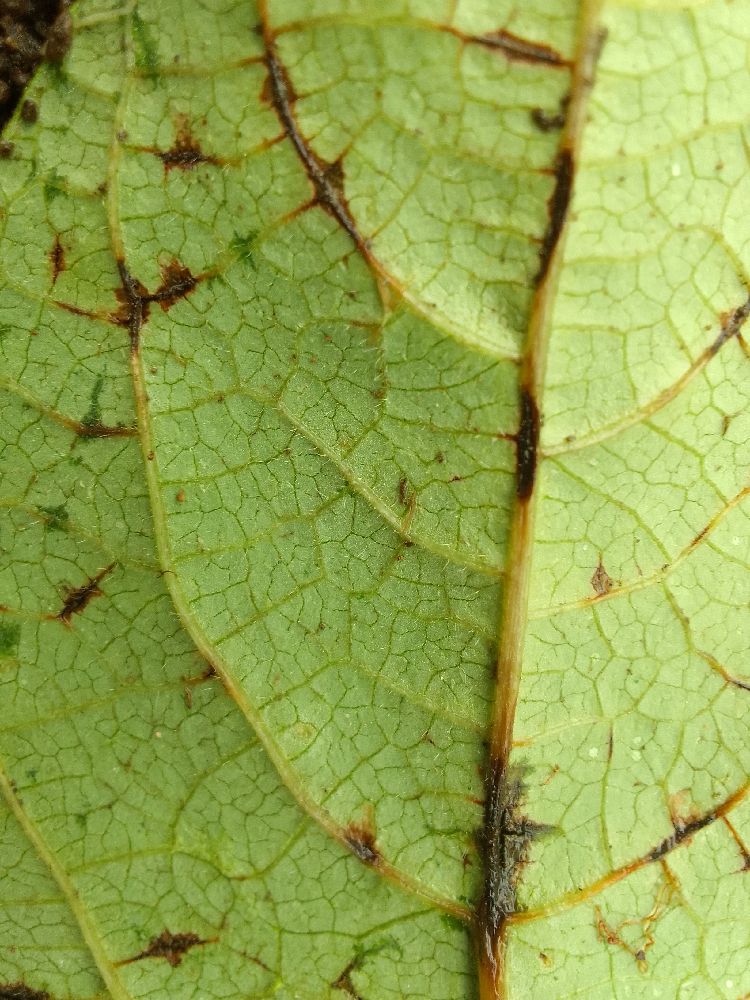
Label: anthracnose